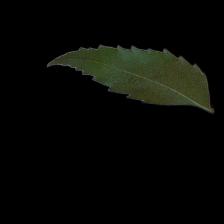
Plant: Neem